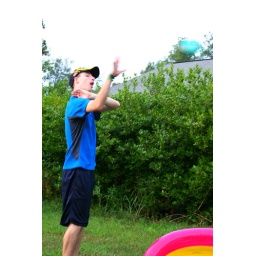
The boys started taking Elliott's ball and tried to throw it in the gray bucket